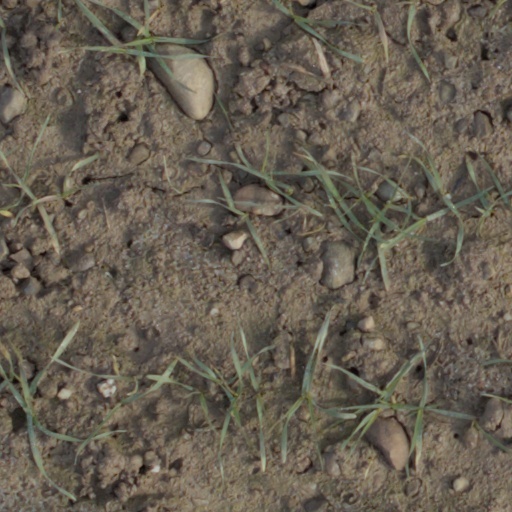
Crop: wheat